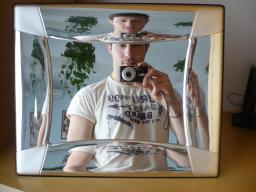
Label: Background_without_leaves